Coexistence theory

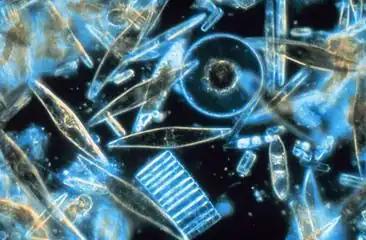
Coexistence theory attempts to explain the paradox of the plankton -- how can ecologically similar species coexist without competitively excluding each other?

Coexistence theory is a framework to understand how competitor traits can maintain species diversity and stave-off competitive exclusion even among similar species living in ecologically similar environments. Coexistence theory explains the stable coexistence of species as an interaction between two opposing forces: fitness differences between species, which should drive the best-adapted species to exclude others within a particular ecological niche, and stabilizing mechanisms, which maintains diversity via niche differentiation. For many species to be stabilized in a community, population growth must be negative density-dependent, i.e. all participating species have a tendency to increase in density as their populations decline. In such communities, any species that becomes rare will experience positive growth, pushing its population to recover and making local extinction unlikely. As the population of one species declines, individuals of that species tend to compete predominantly with individuals of other species. Thus, the tendency of a population to recover as it declines in density reflects reduced intraspecific competition (within-species) relative to interspecific competition (between-species), the signature of niche differentiation (see Lotka-Volterra competition).